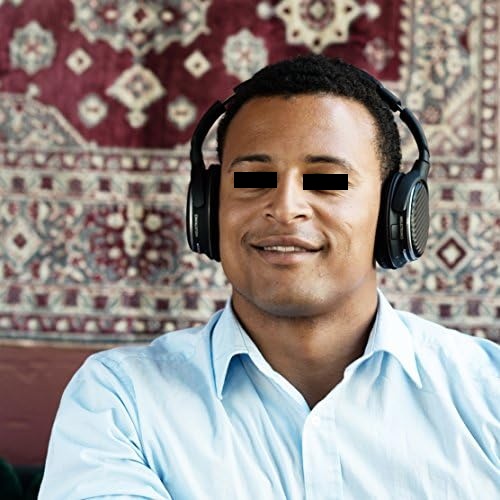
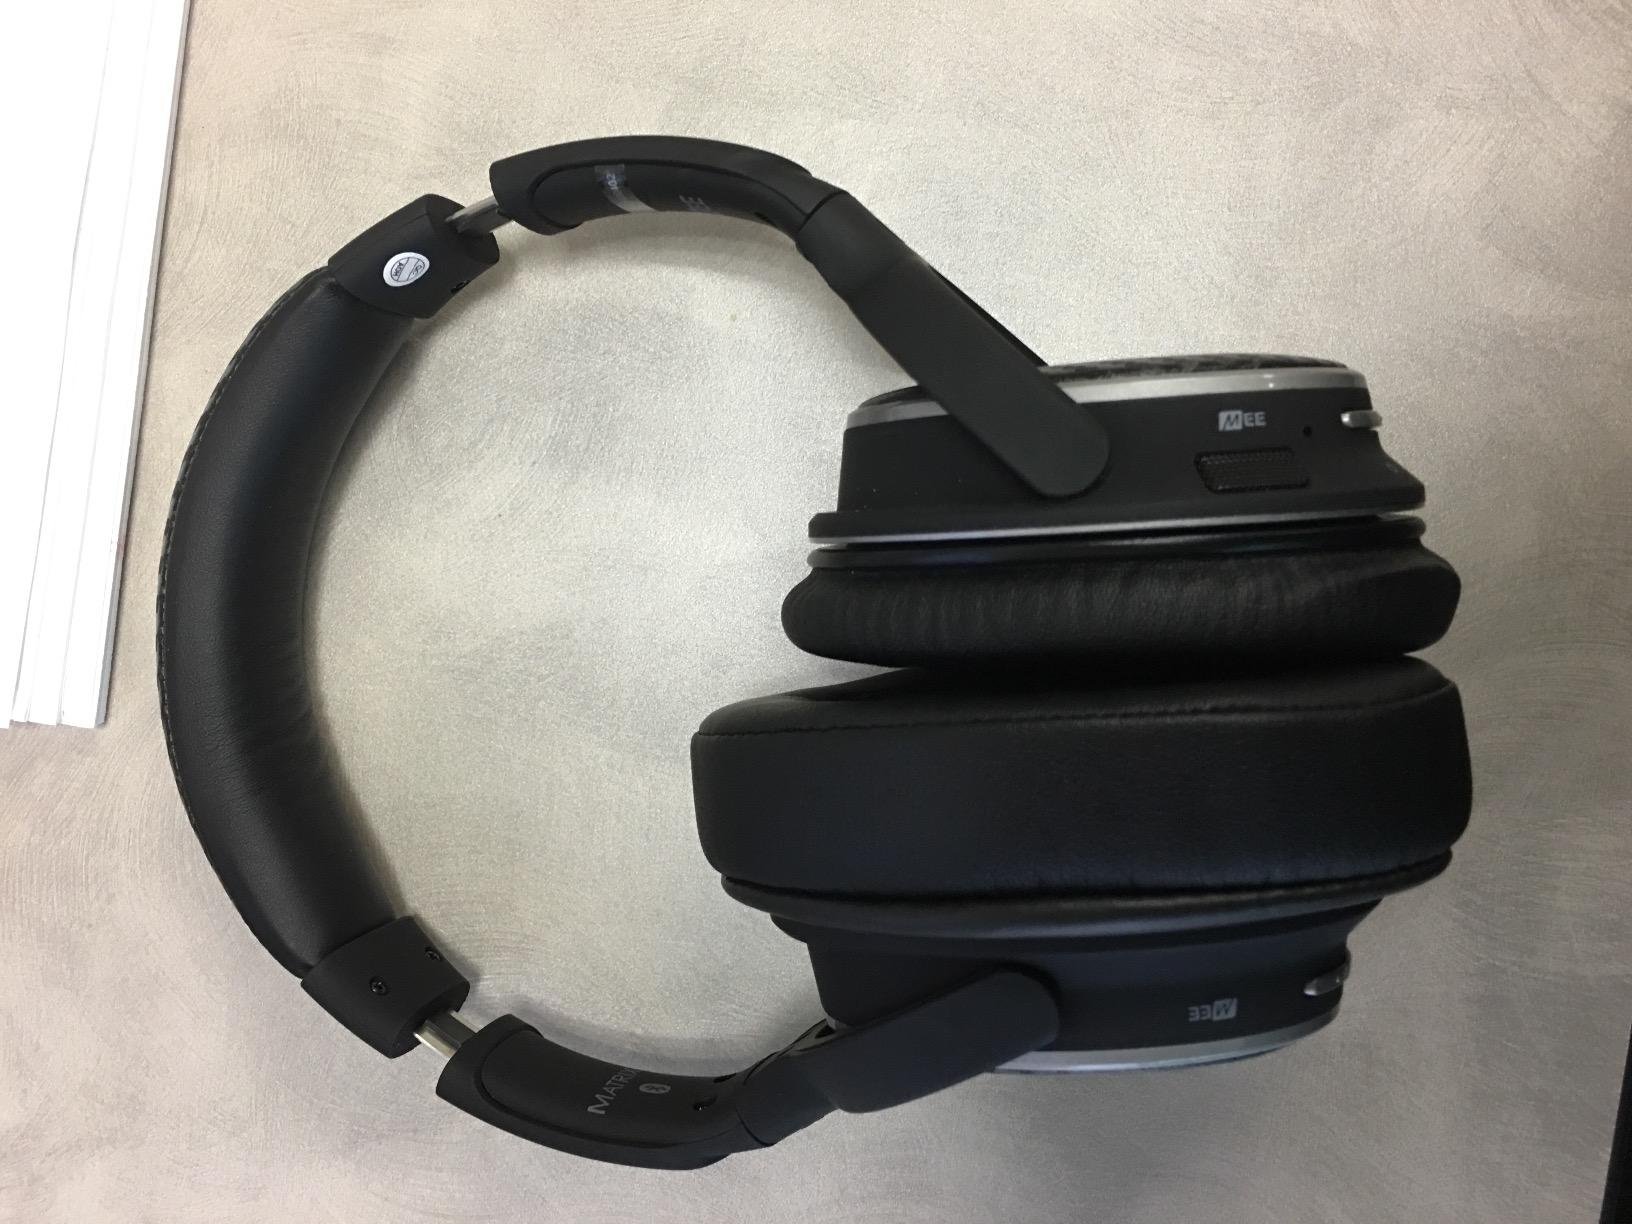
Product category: headphones
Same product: yes